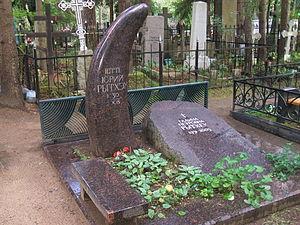
Iouri Sergueïevitch Rytkheou, né le 8 mars 1930 à Ouelen et mort le 14 mai 2008 à Saint-Pétersbourg, est un écrivain tchouktche dont la langue d'écriture était à la fois le tchouktche, sa langue maternelle, et le russe. Il est considéré comme le père de la littérature tchouktche.